Death and funeral of Margaret Thatcher

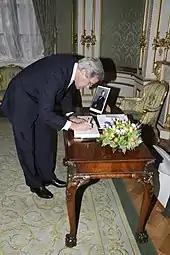
US secretary of state John Kerry signing the condolence book in London. He praised her in a statement as "a transformative leader who broke the glass ceiling in global politics".

The House of Commons was recalled to hold a special session discussing Thatcher's legacy. While current and former cabinet ministers struck a conciliatory tone in their speeches, some in the Labour Party attacked Thatcher's legacy. Over half of all Labour MPs chose to boycott the tribute to Thatcher, with many saying it would have been hypocritical for them to honour her as their constituents continued to suffer from some of the decisions she made. Former MP Tony Benn, former London mayor Ken Livingstone and Paul Kenny, general-secretary of the GMB trade union, stated that her policies were divisive and her legacy involved "the destruction of communities, the elevation of personal greed over social values and legitimising the exploitation of the weak by the strong"; however, Benn did acknowledge some of her personal qualities.